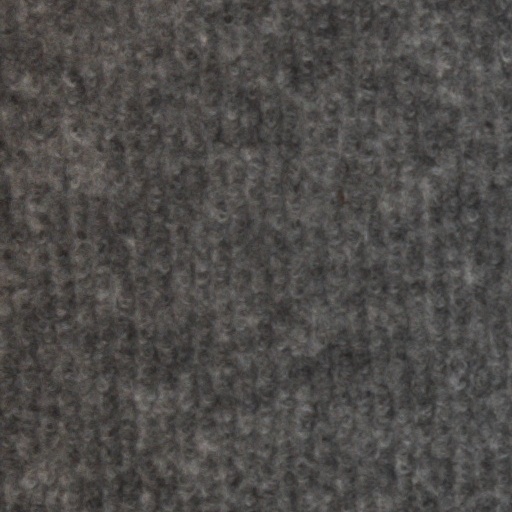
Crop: wheat